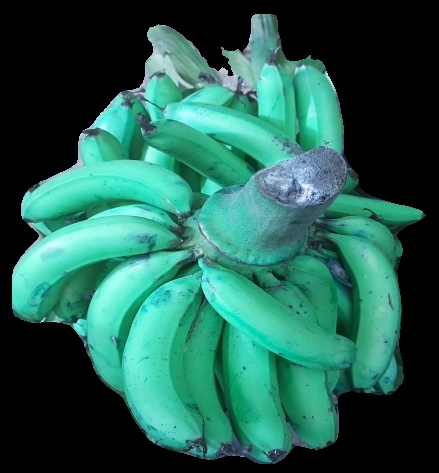
Variety: pachbale
Grade: grade3